Five Forks, Nelson County, Virginia

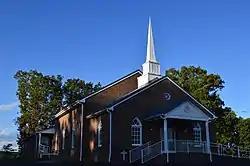
Mineral Springs Baptist Church

Five Forks is an unincorporated community in Nelson County, Virginia, United States.